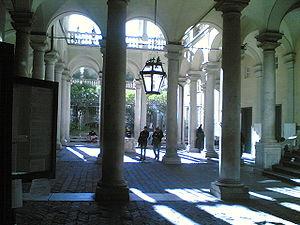
L'université de Gênes est une université italienne fondée en 1481, dont le siège est via Balbi à Gênes, en Ligurie dont c'est la seule université régionale.